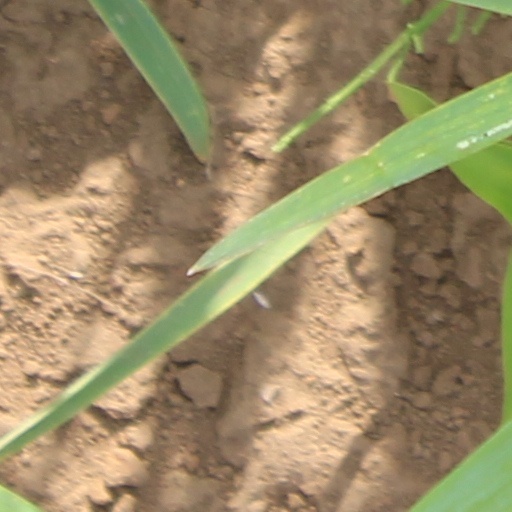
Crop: wheat